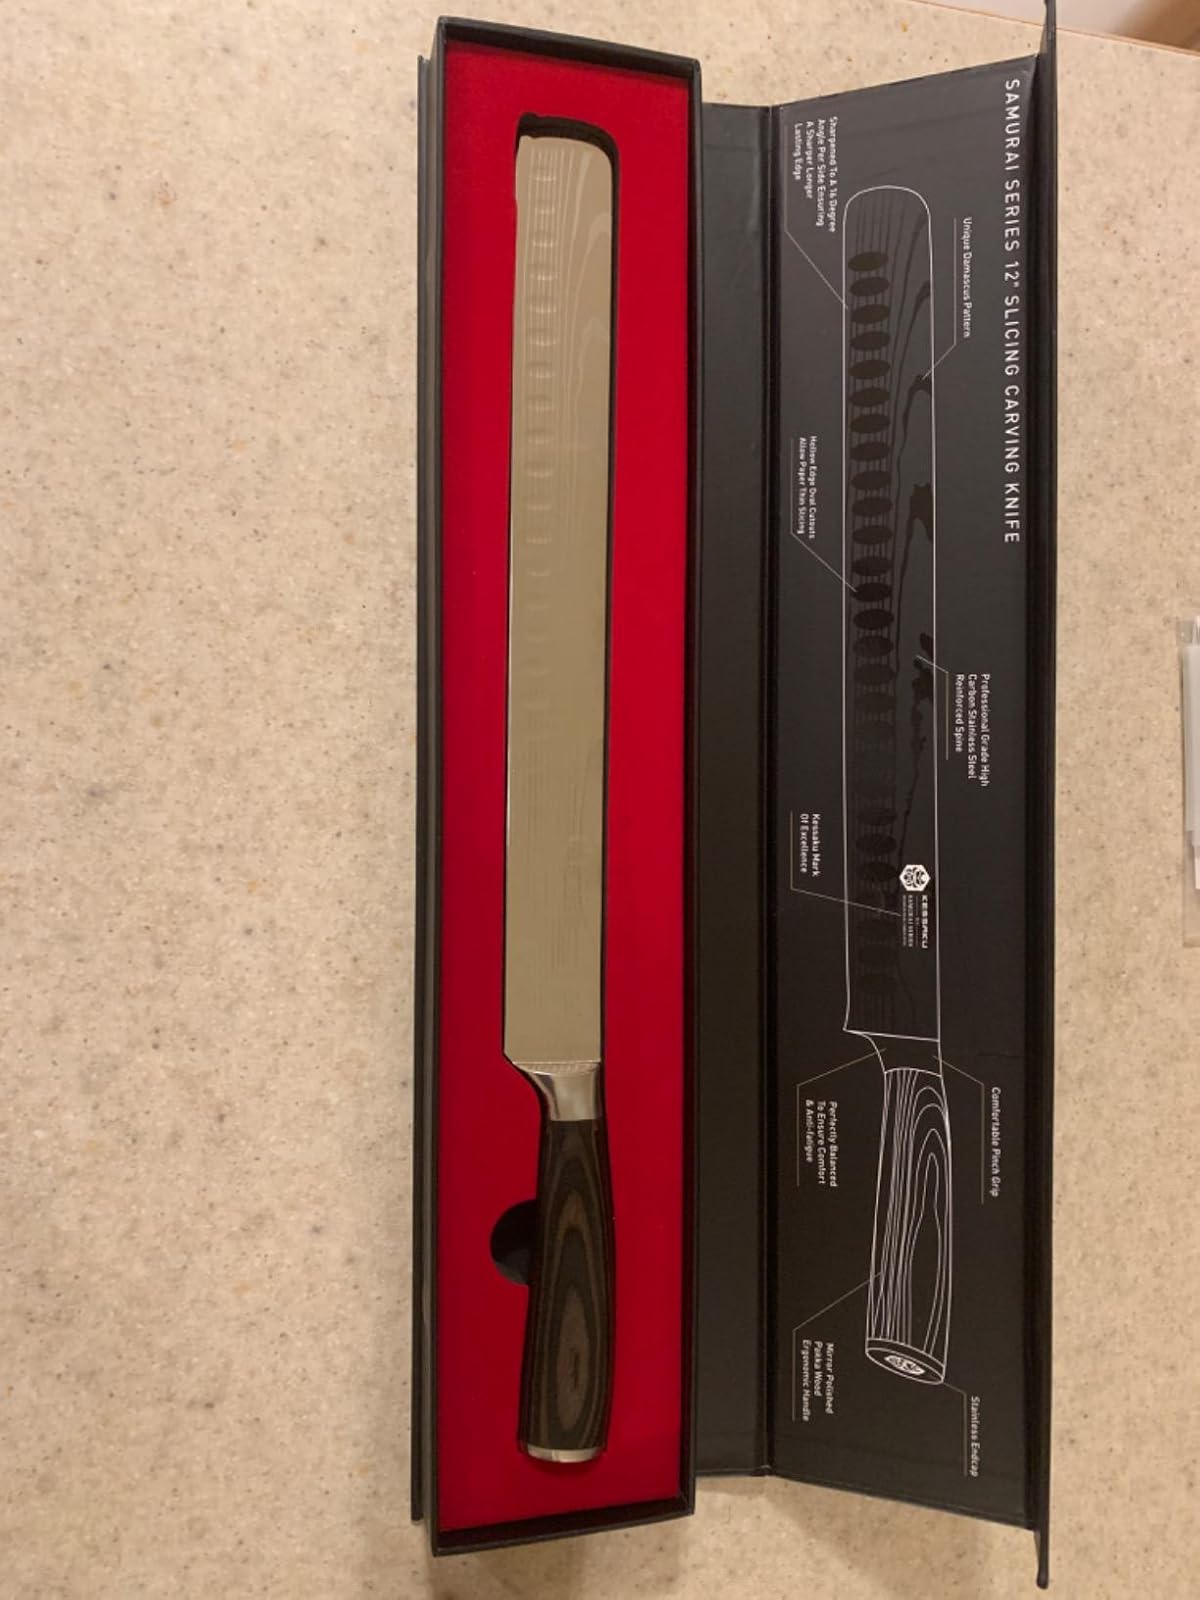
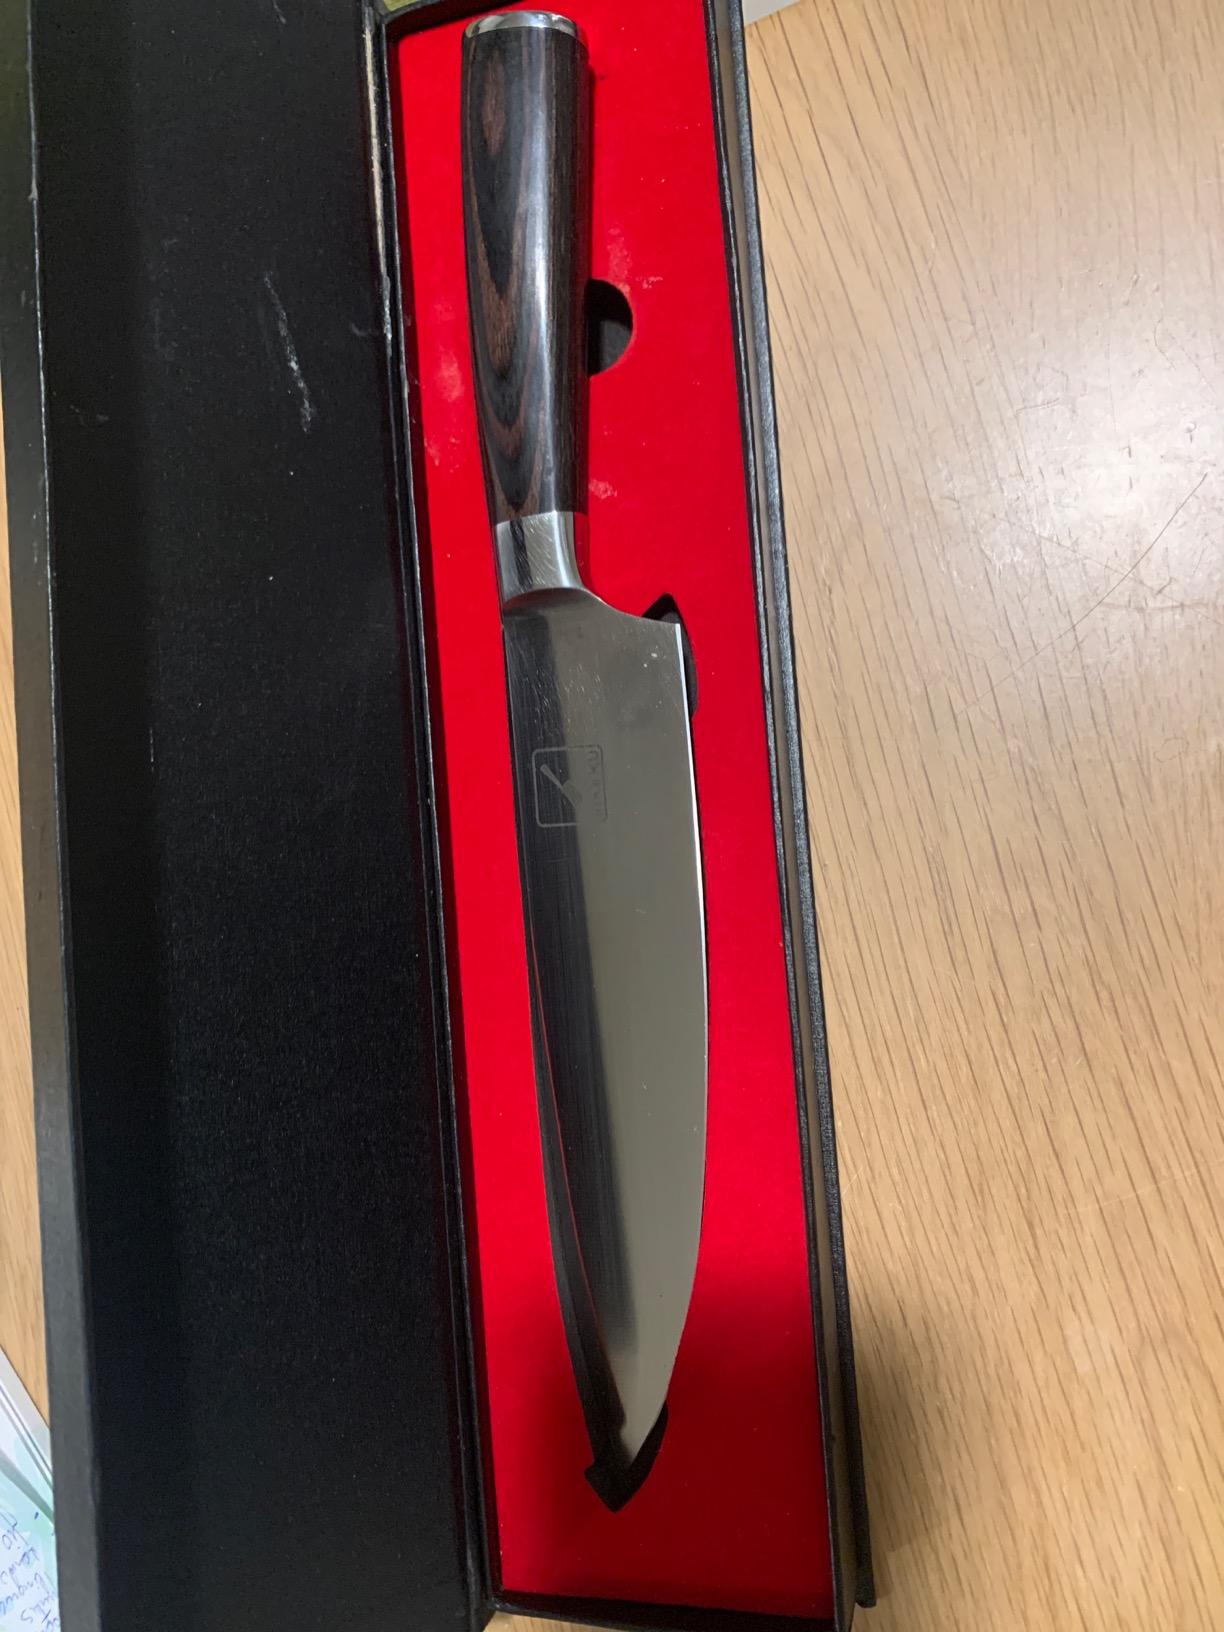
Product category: items_knife
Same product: no